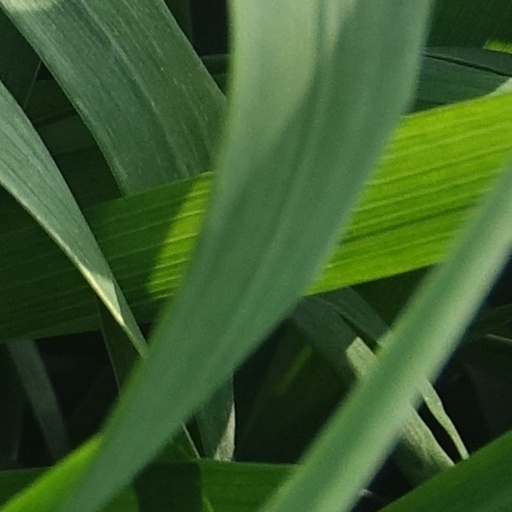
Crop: wheat